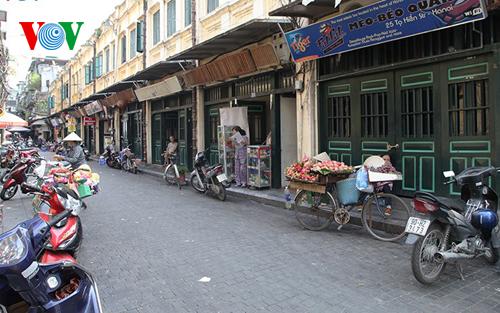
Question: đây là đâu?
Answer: đây là một con hẻm